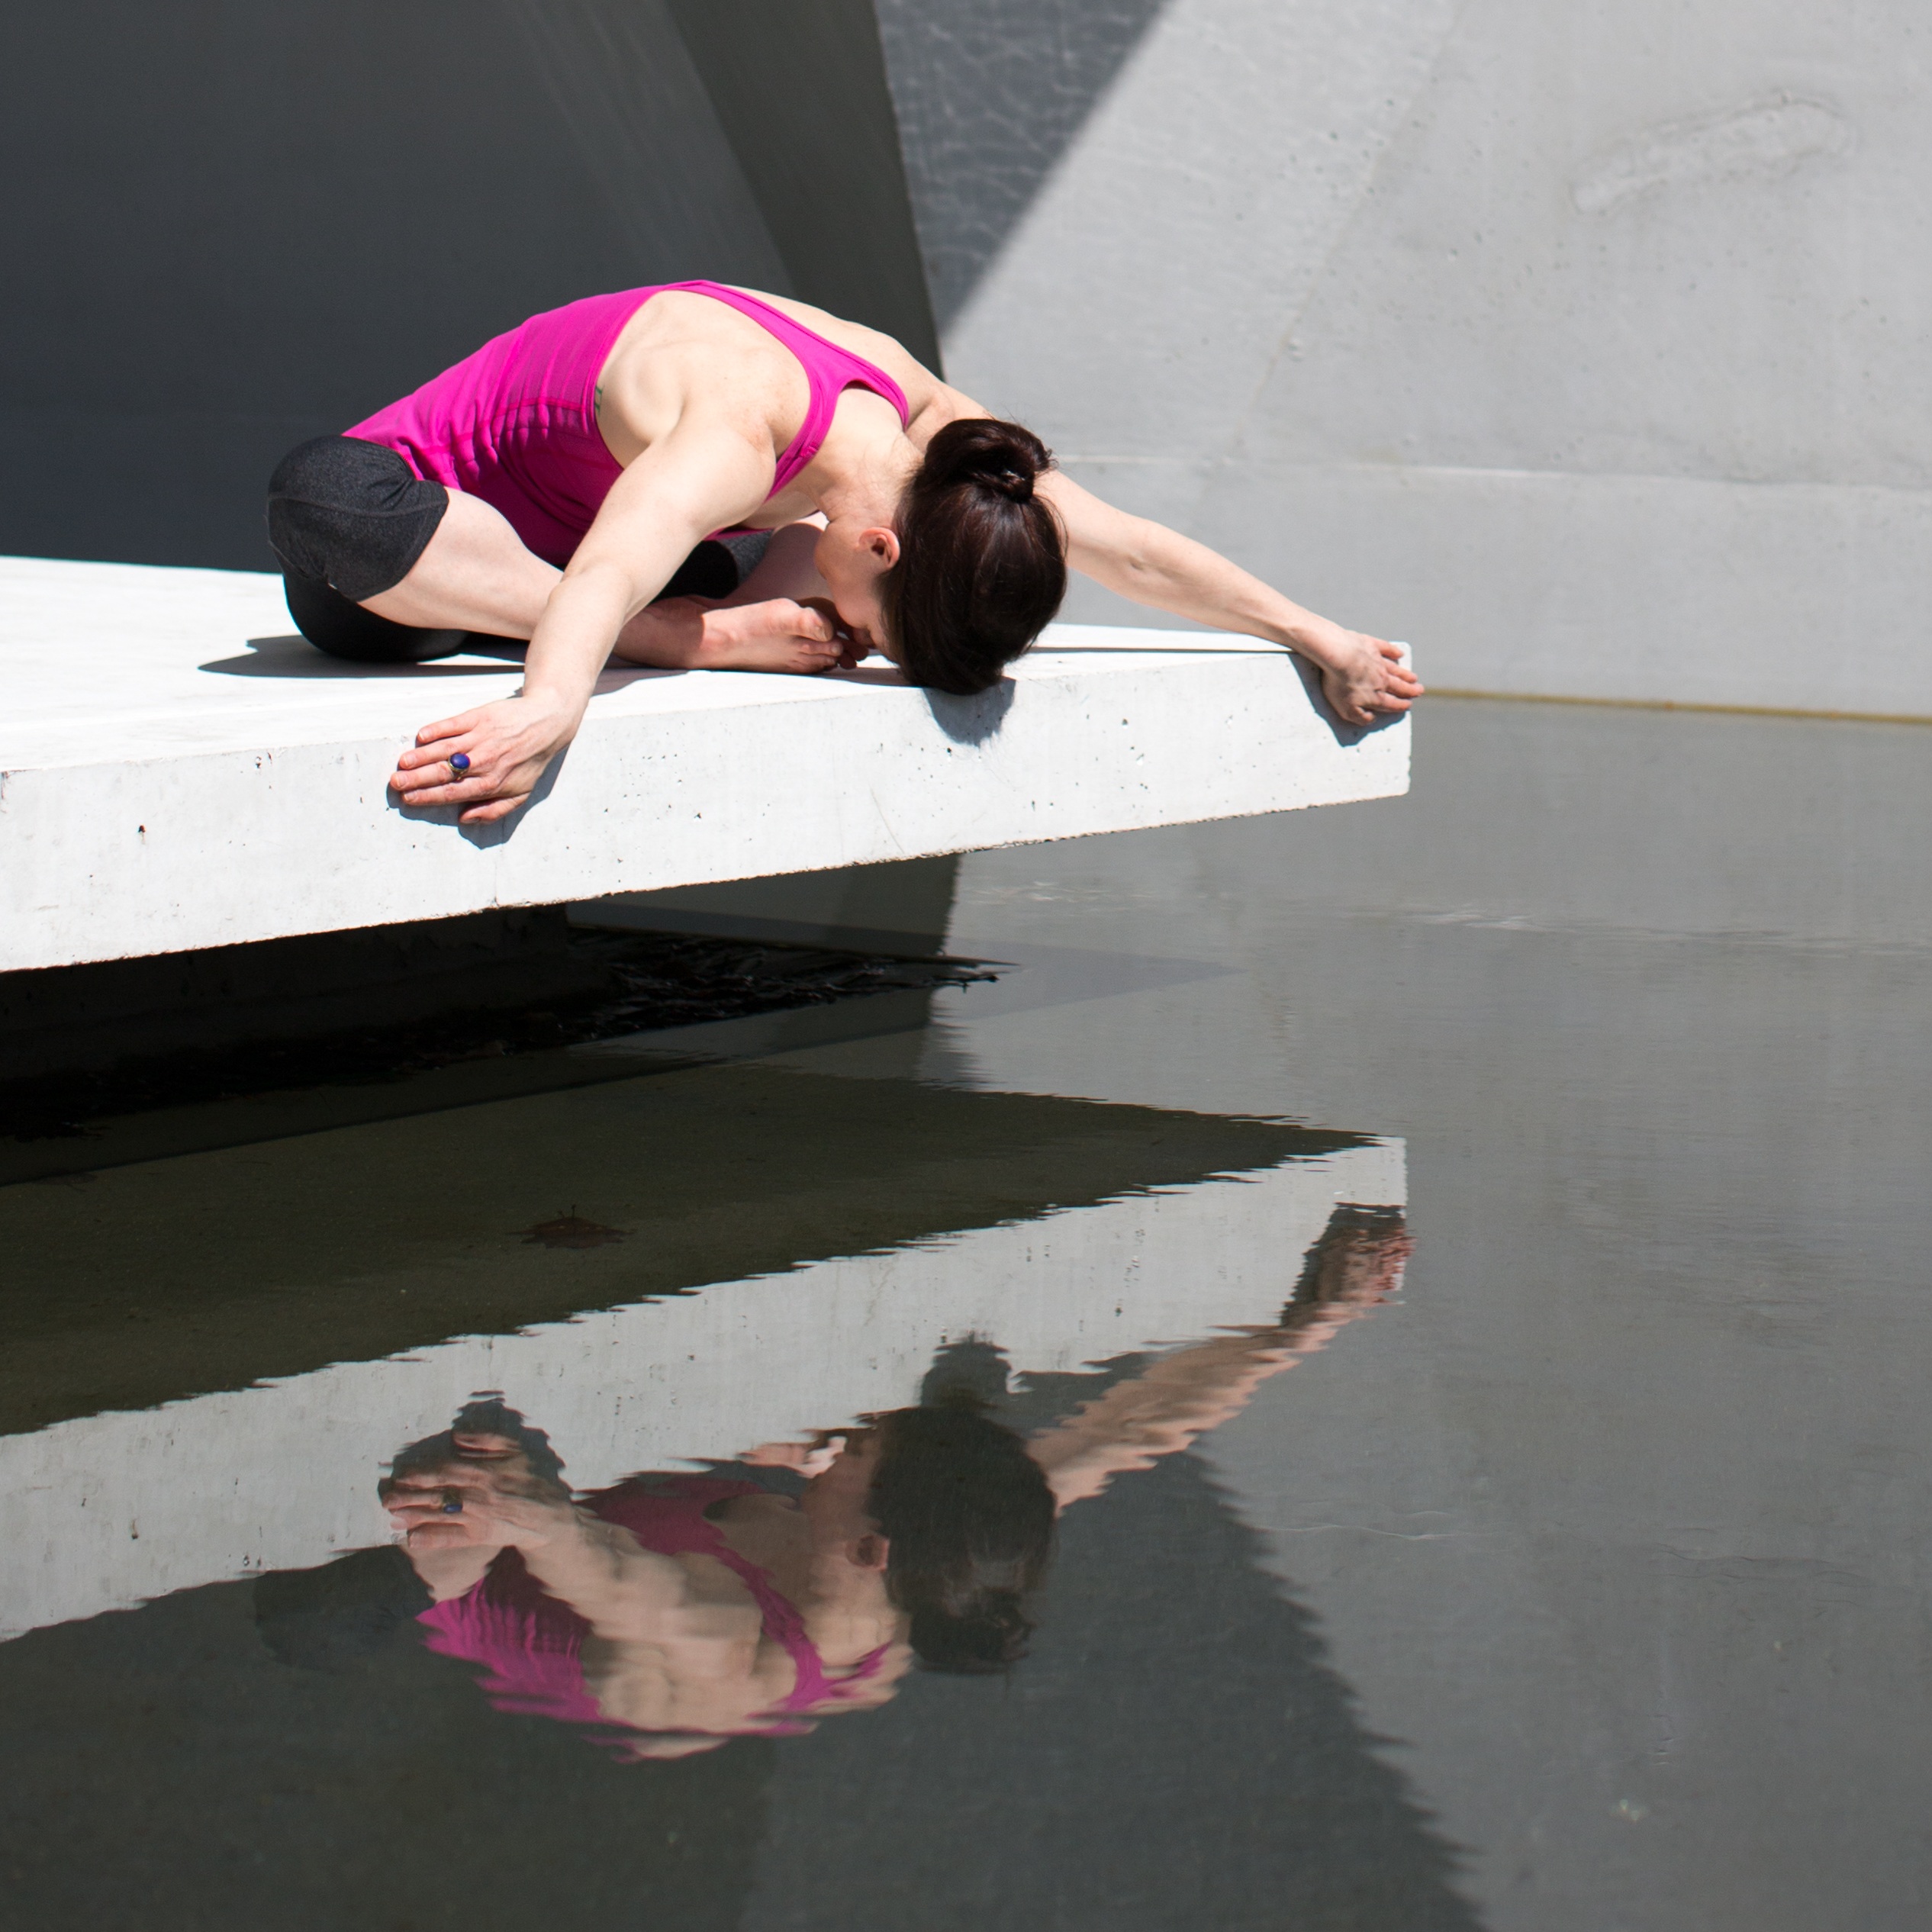
girl, woman, female, leg, peaceful, exercise, healthy, arm, relaxation, meditation, sports, yoga, pose, healthy lifestyle, yoga pose, yoga meditation, yoga woman, healthy body, fitness woman, human positions, human action, individual sports, physical fitness, press up